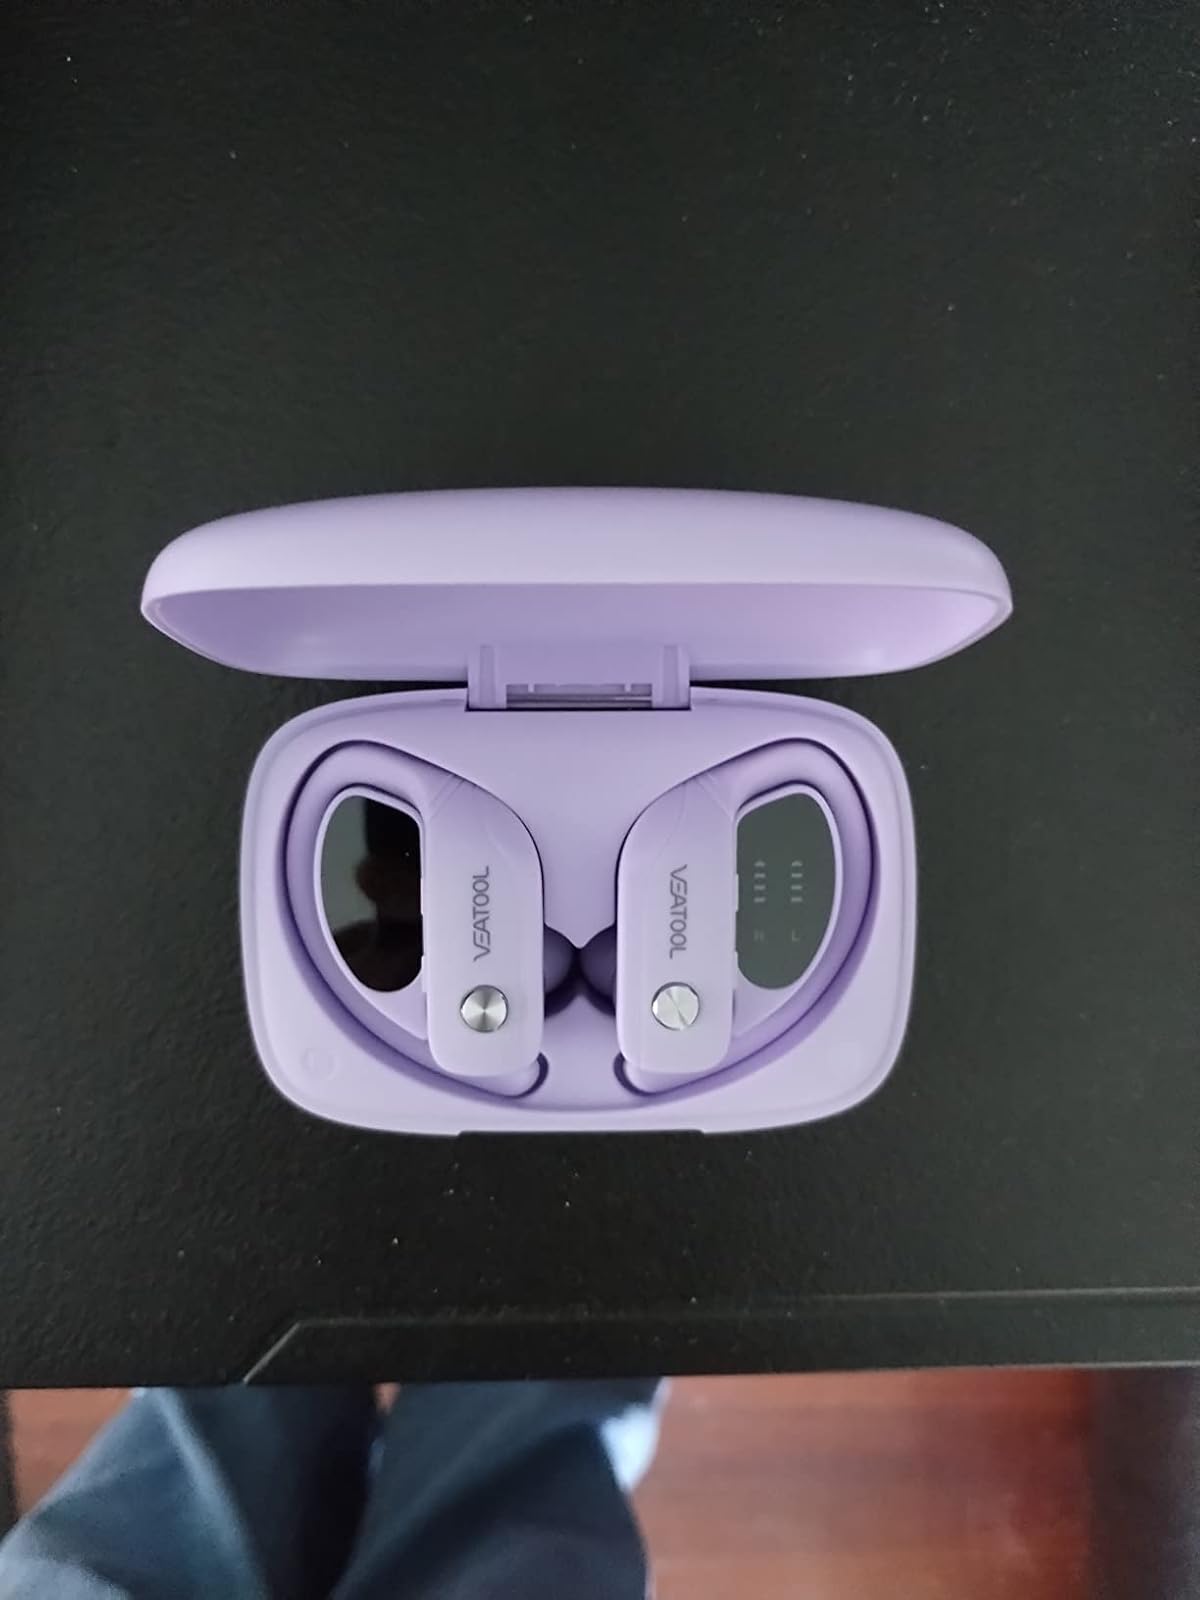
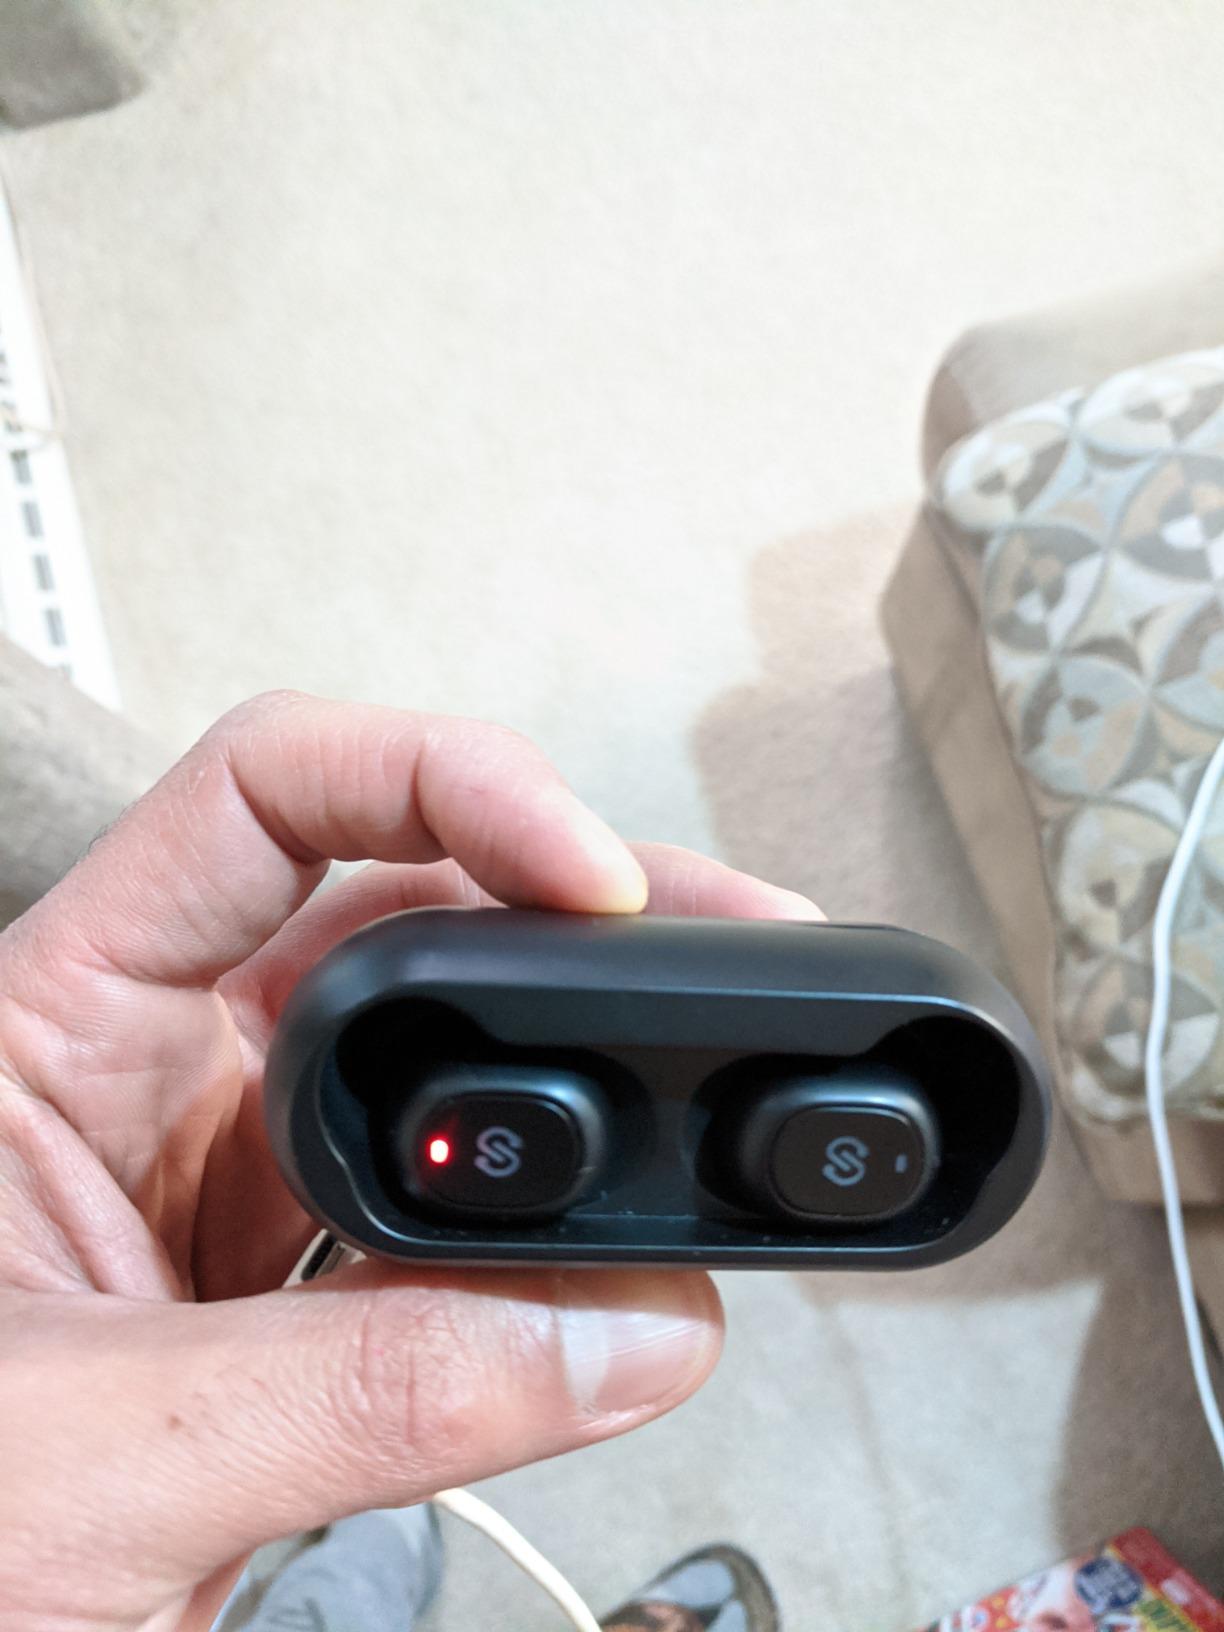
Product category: earbuds
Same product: no